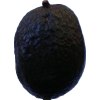
Label: black_avocado